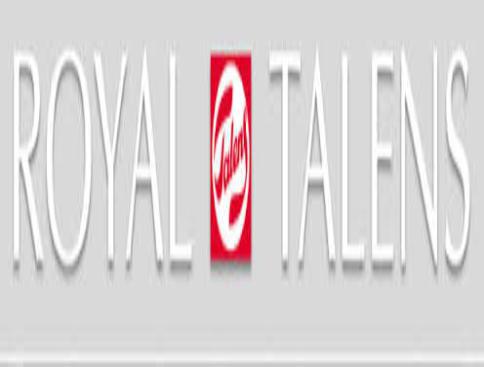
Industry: Necessities